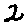
Label: 2